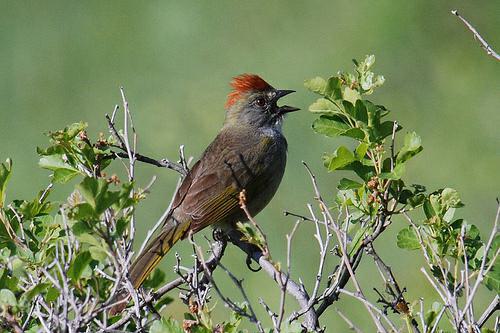
A photo of a green tailed towhee